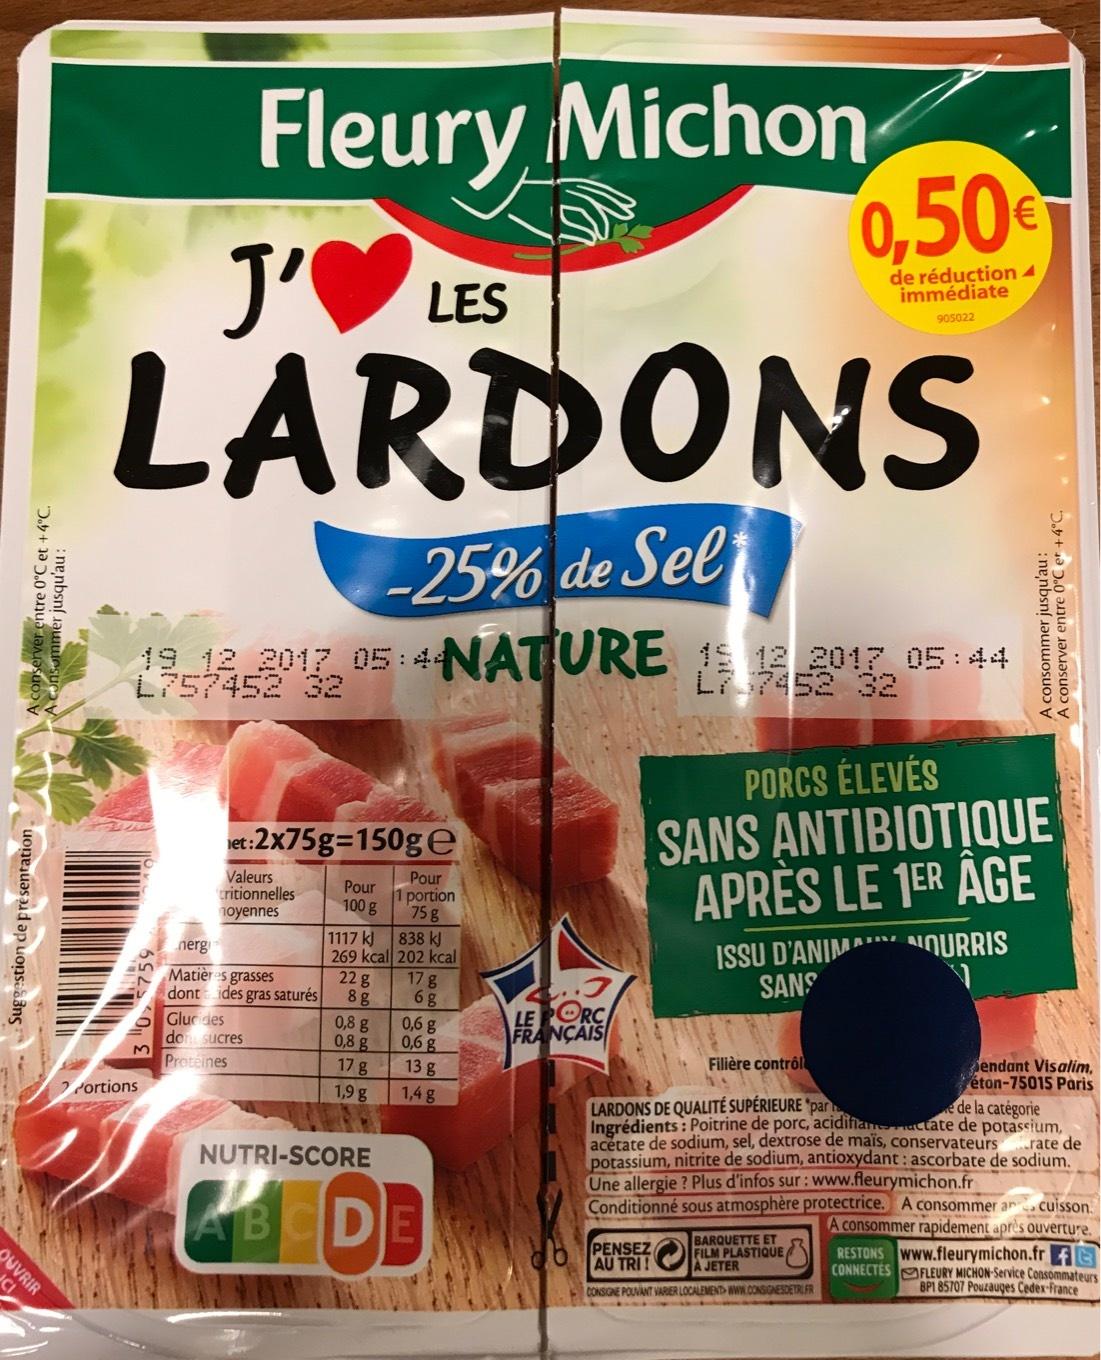
Nutri-Score label: nutriscore-d